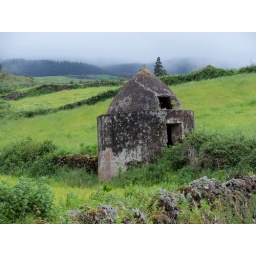
A structure in one of the fields up the street from me. It was used either for water or corn.